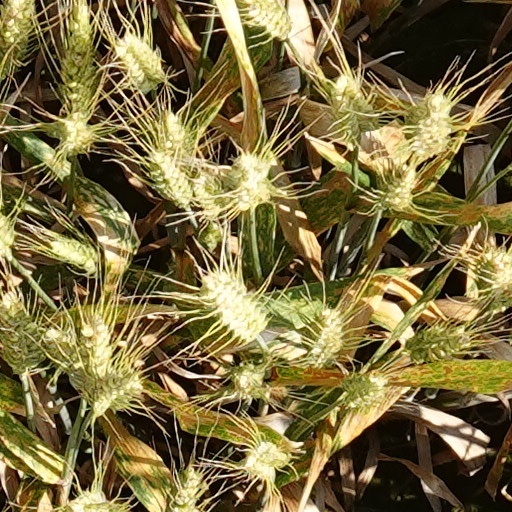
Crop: wheat